Thurdon

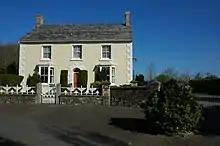
Forda House near Thurdon

Thurdon is a hamlet in the parish of Kilkhampton, Cornwall, England, United Kingdom.